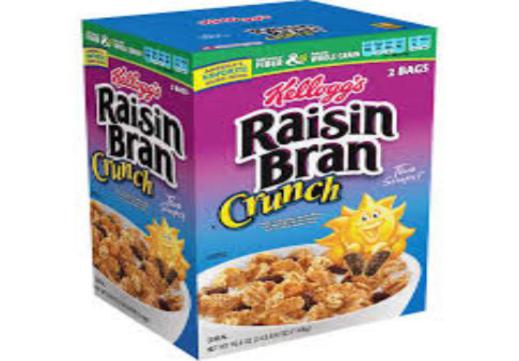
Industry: Food